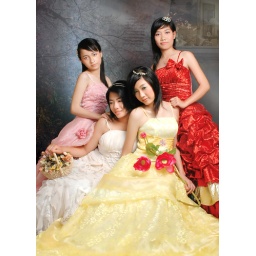
girl over flower =]=]